John Brown (abolitionist)

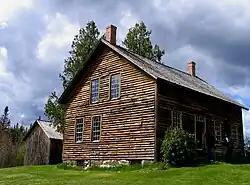
John Brown's farmhouse, North Elba, New York, now a historic site and National Historic Landmark

In 1846, Brown moved to Springfield, Massachusetts, as an agent for Ohio wool growers in their relations with New England manufacturers of woolen goods, but "also as a means of developing his scheme of emancipation". The white leadership there, including "the publisher of "The Republican", one of the nation's most influential newspapers, were deeply involved and emotionally invested in the anti-slavery movement".